Renault Fuego

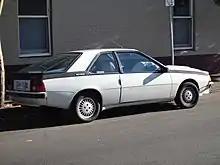
1982 Renault Fuego GTX in Australia

The Fuego became the best selling coupé in Europe during 1980 through to 1982. Variants included: 1.4 L TL, 1.6 L economy tuned GTL (LHD only); 1.6 L TS and GTS (manual and automatic transmissions); 2.0 L TX and GTX (manual and automatic transmissions). The TX was a downgraded version of the GTX, but differences varied by country. This model deleted alloy wheels, electric windows, central locking, air conditioning, fog lights, headlight wipers, etc. depending upon the market. A manual-only 2.1 L turbo-diesel was also produced for LHD European markets in the 1982-1985 period. This model was differentiated by the "bulge" in the top of the bonnet, extra vents in the front bumper, and "Turbo D" badging on the grille, side and rear hatch glass.